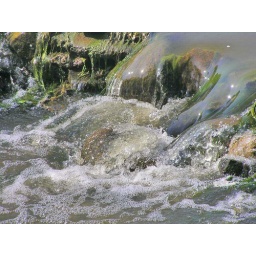
Water rushing over some rocks in a creek near a friend's house